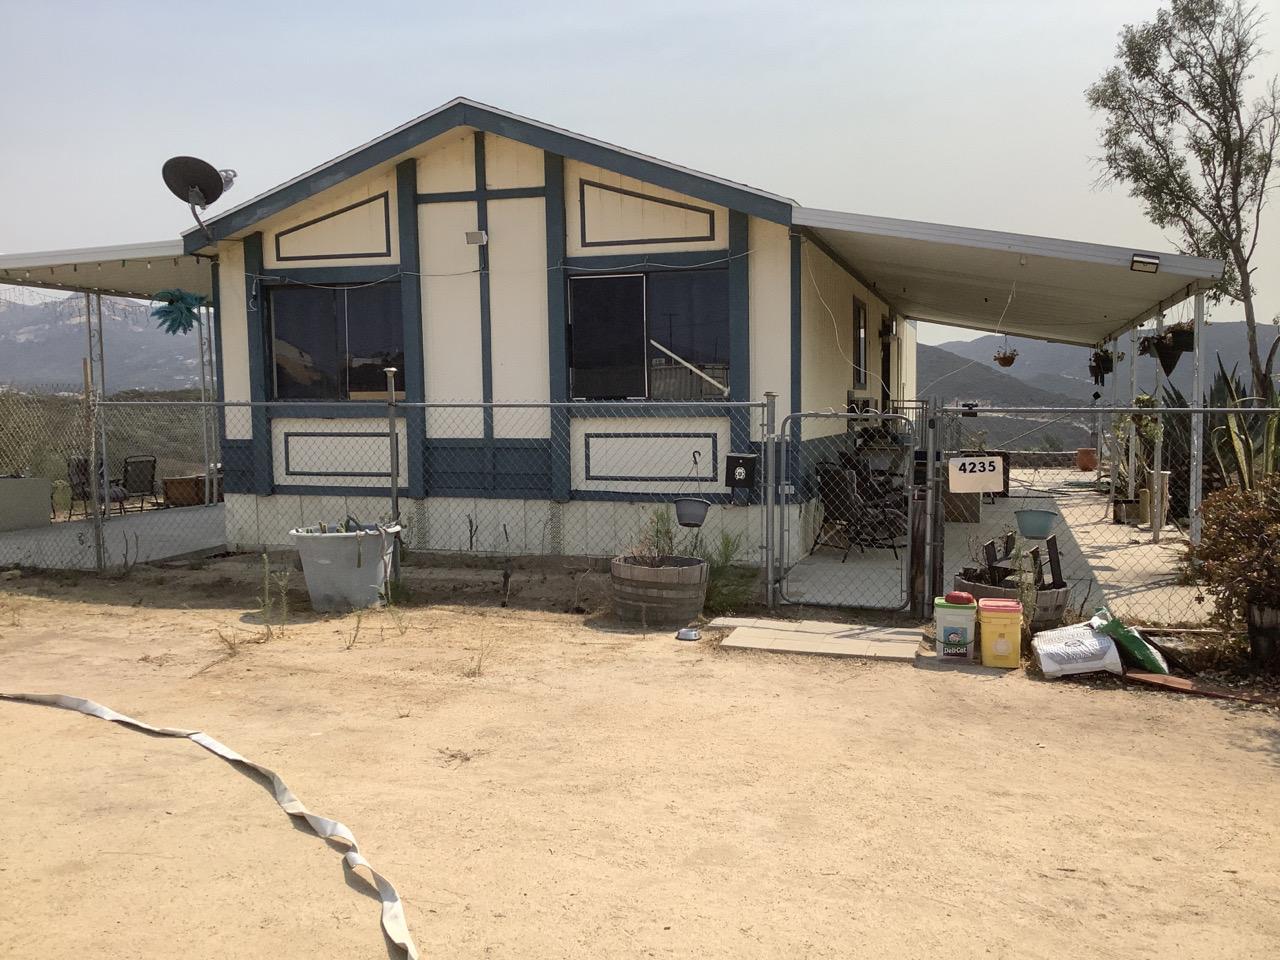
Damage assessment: no_damage